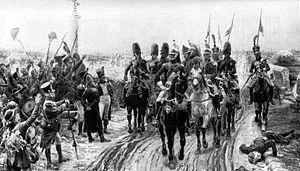
Retour des dragons de l'armée d'Espagne pendant la campagne de France, en 1814. Napoléon, qui manque de soldats expérimentés face aux troupes de la Coalition, rappellent des unités venant d'Espagne. Les divisions de dragons des généraux Trelliard et Roussel d'Hurbal viennent alors renforcer le 6e corps de cavalerie de Kellermann, avec lequel elles participent à la campagne de France.
Nicolas François Roussel d'Hurbal, né le 7 septembre 1763 à Neufchâteau dans les Vosges et mort le 25 mars 1849 à Paris, est un général français de la Révolution et de l’Empire.